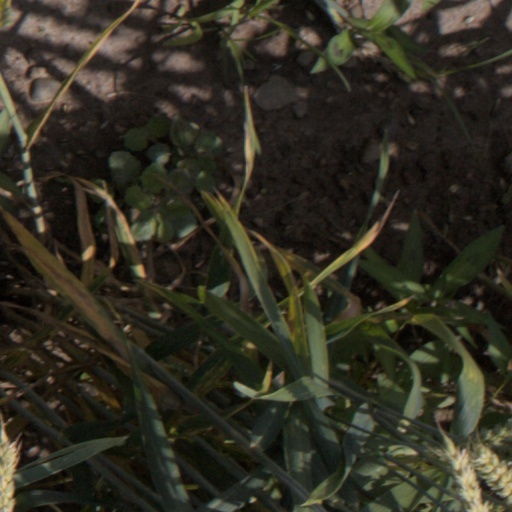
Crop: wheat